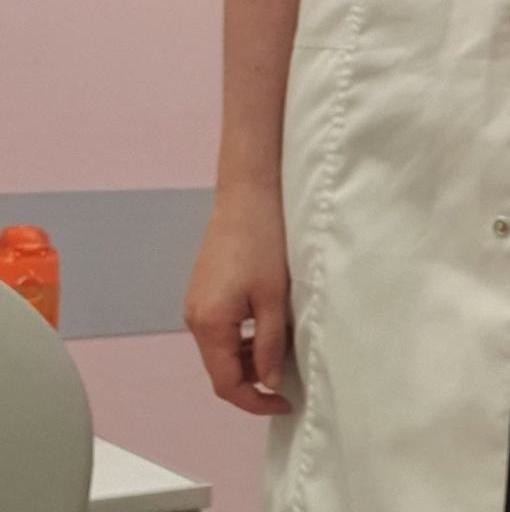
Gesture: no_gesture